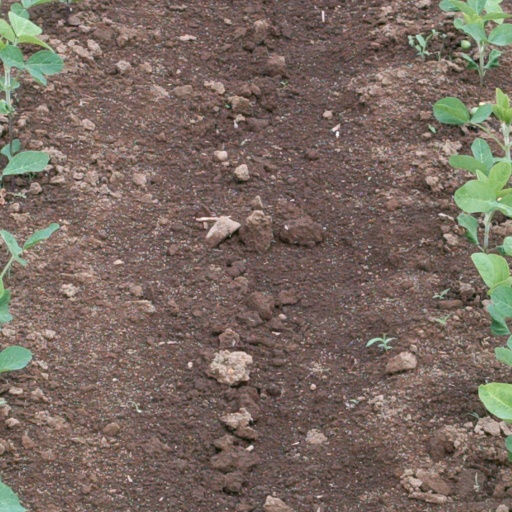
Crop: soybean